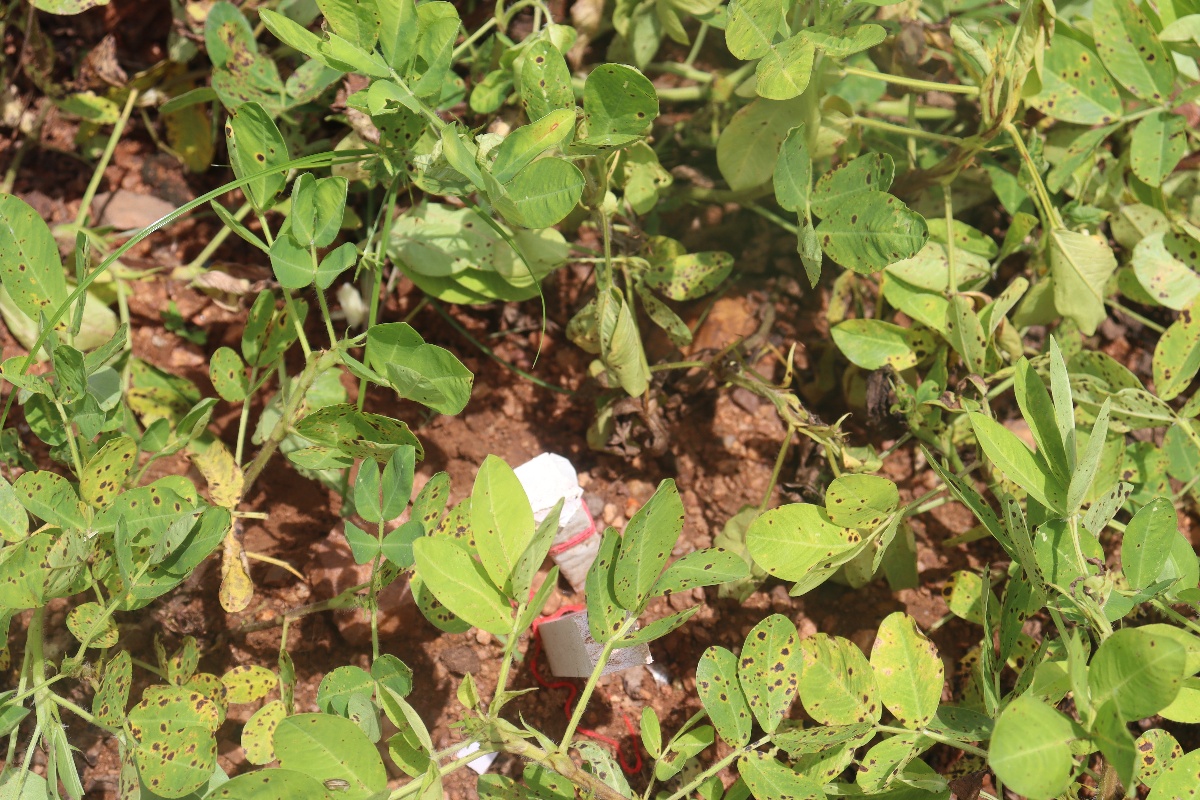
Label: late leaf spot